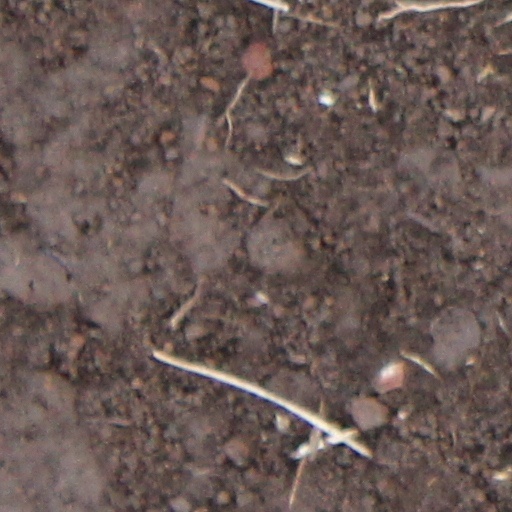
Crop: wheat